Shannon James (gridiron football)

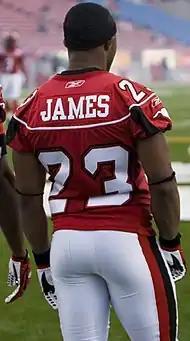
James with the Calgary Stampeders in 2007

Shannon James (born December 28, 1983) is a former gridiron football linebacker who last played for Hamilton Tiger-Cats of the Canadian Football League (CFL). He was signed by the Baltimore Ravens as an undrafted free agent in 2006. He played college football at the University of Massachusetts Amherst. James also played for the Calgary Stampeders.